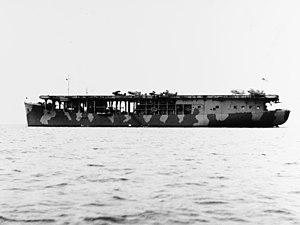
Créés peu après l'invention de l'aviation militaire pendant la Première Guerre mondiale, les porte-avions ont d'abord été considérés comme des bâtiments auxiliaires et n'ont joué un rôle majeur dans la guerre navale qu'à partir de la Seconde Guerre mondiale. Il a fallu l'attaque de Pearl Harbor de décembre 1941 pour démontrer la supériorité de l'aviation embarquée sur la grosse artillerie des navires de ligne, grâce à sa portée incomparablement plus grande pour une force de frappe équivalente. La bataille de la mer de Corail, en mai 1942, est le premier affrontement uniquement aéronaval de l'histoire, dans lequel les forces navales japonaises et américaines s'affrontèrent par avions interposés sans jamais être à portée de canon. En 1944-45, les plus grands cuirassés japonais jamais construits coulent sous les attaques de l'aviation embarquée américaine.